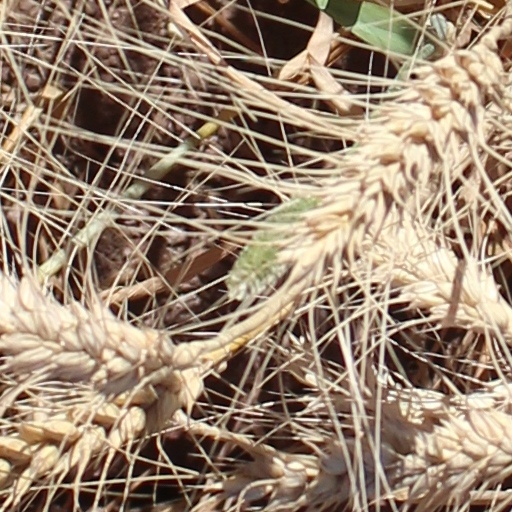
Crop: wheat